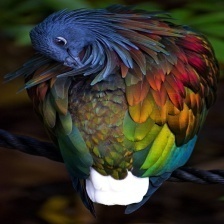
Species: NICOBAR PIGEON
Scientific name: CALOENAS NICOBARICA